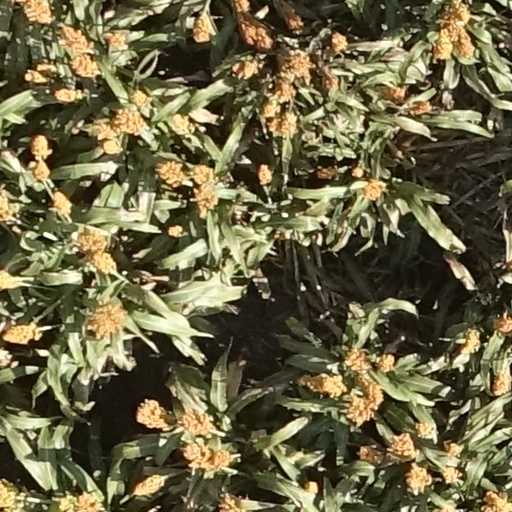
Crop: sorghum